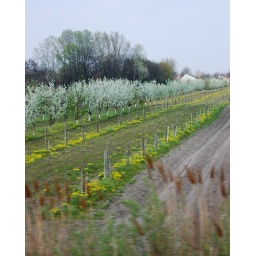
From the train window in Hungary